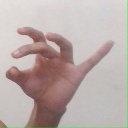
अक्षर: ओ